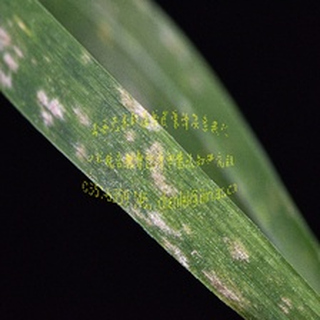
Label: wheat_mildew